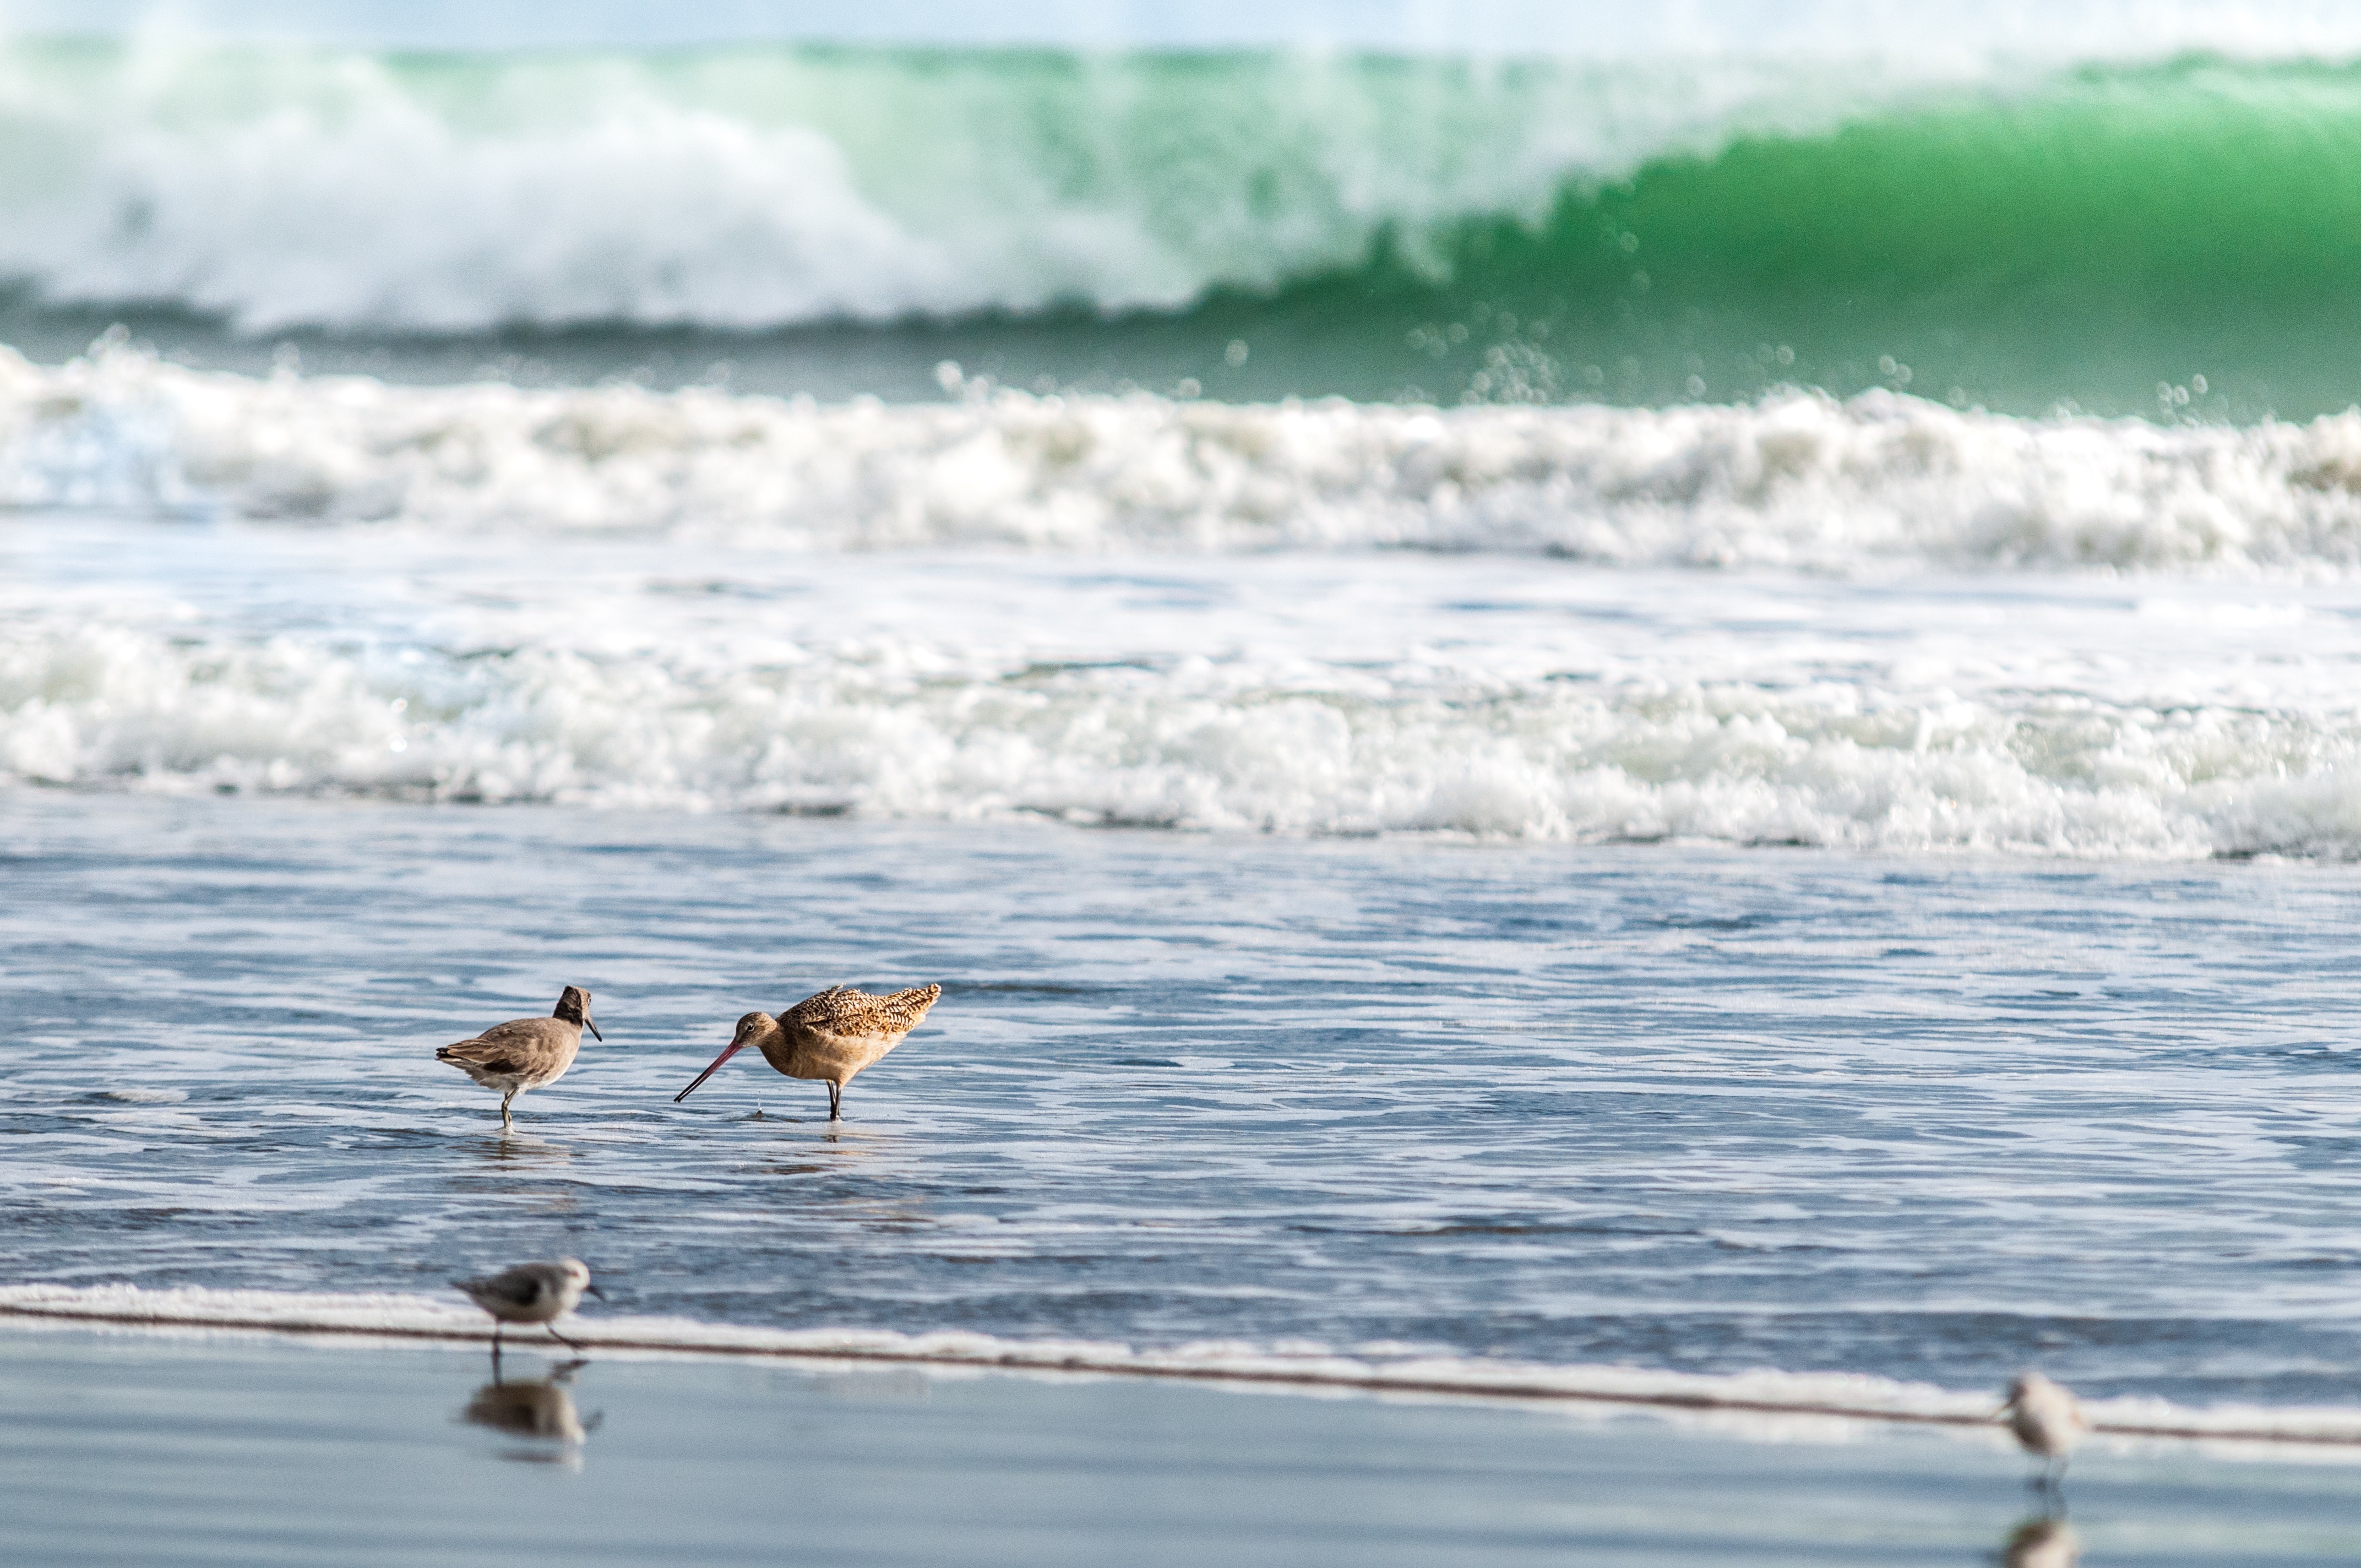
beach, sea, coast, water, nature, ocean, bird, shore, wave, coastline, blue, eat, waves, wind wave